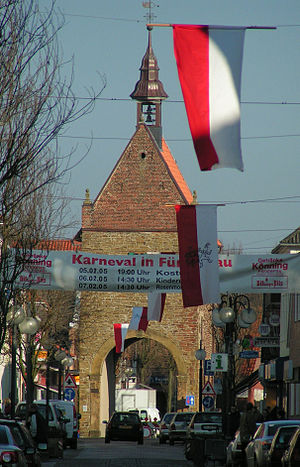
Fürstenau
Hohes Tor i Fürstenau
Fürstenau er en kommune med knap 9.200 indbyggere der er administrationsby i Samtgemeinde Fürstenau, i den nordvestlige del af Landkreis Osnabrück, i den tyske delstat Niedersachsen.